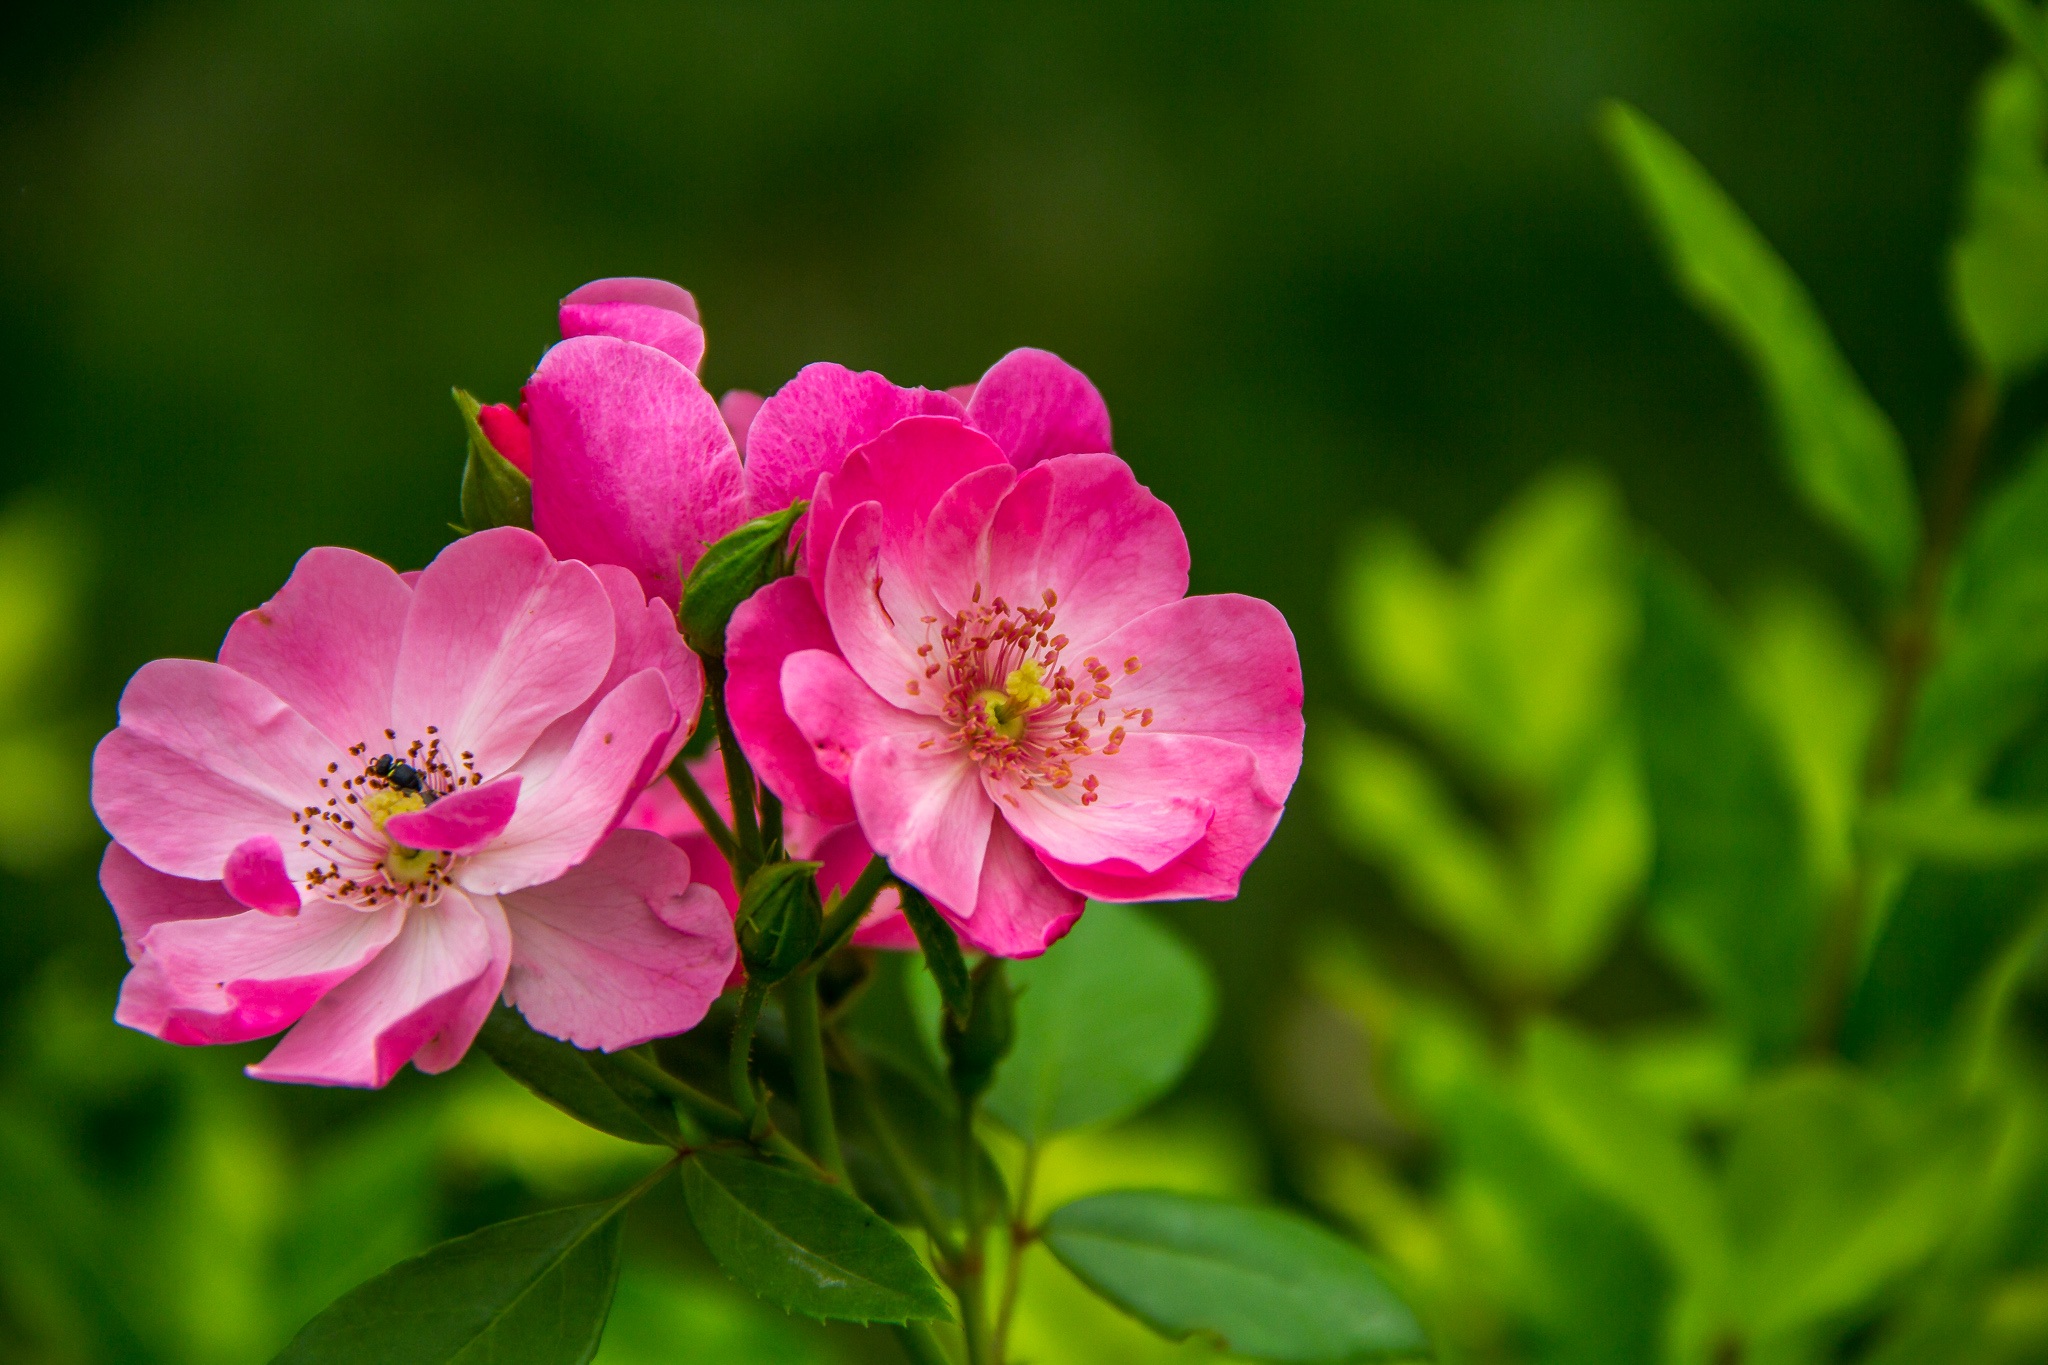
blossom, plant, flower, petal, rose, botany, powder, flora, wildflower, shrub, macro photography, flowering plant, garden roses, rose family, the wild, land plant, rosa rubiginosa